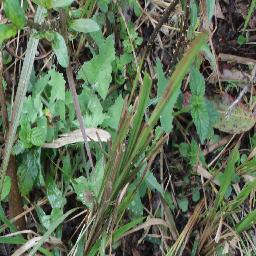
Label: lantana